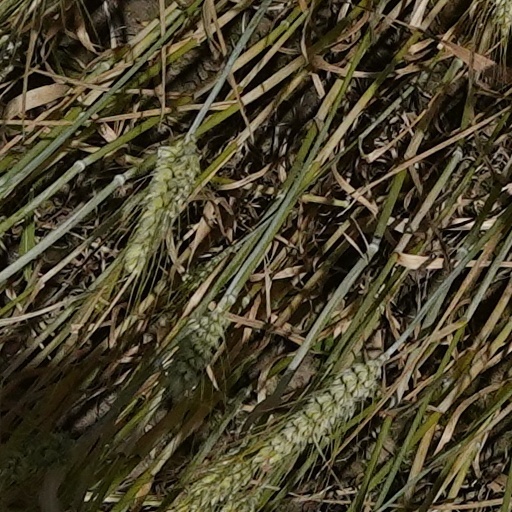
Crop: wheat